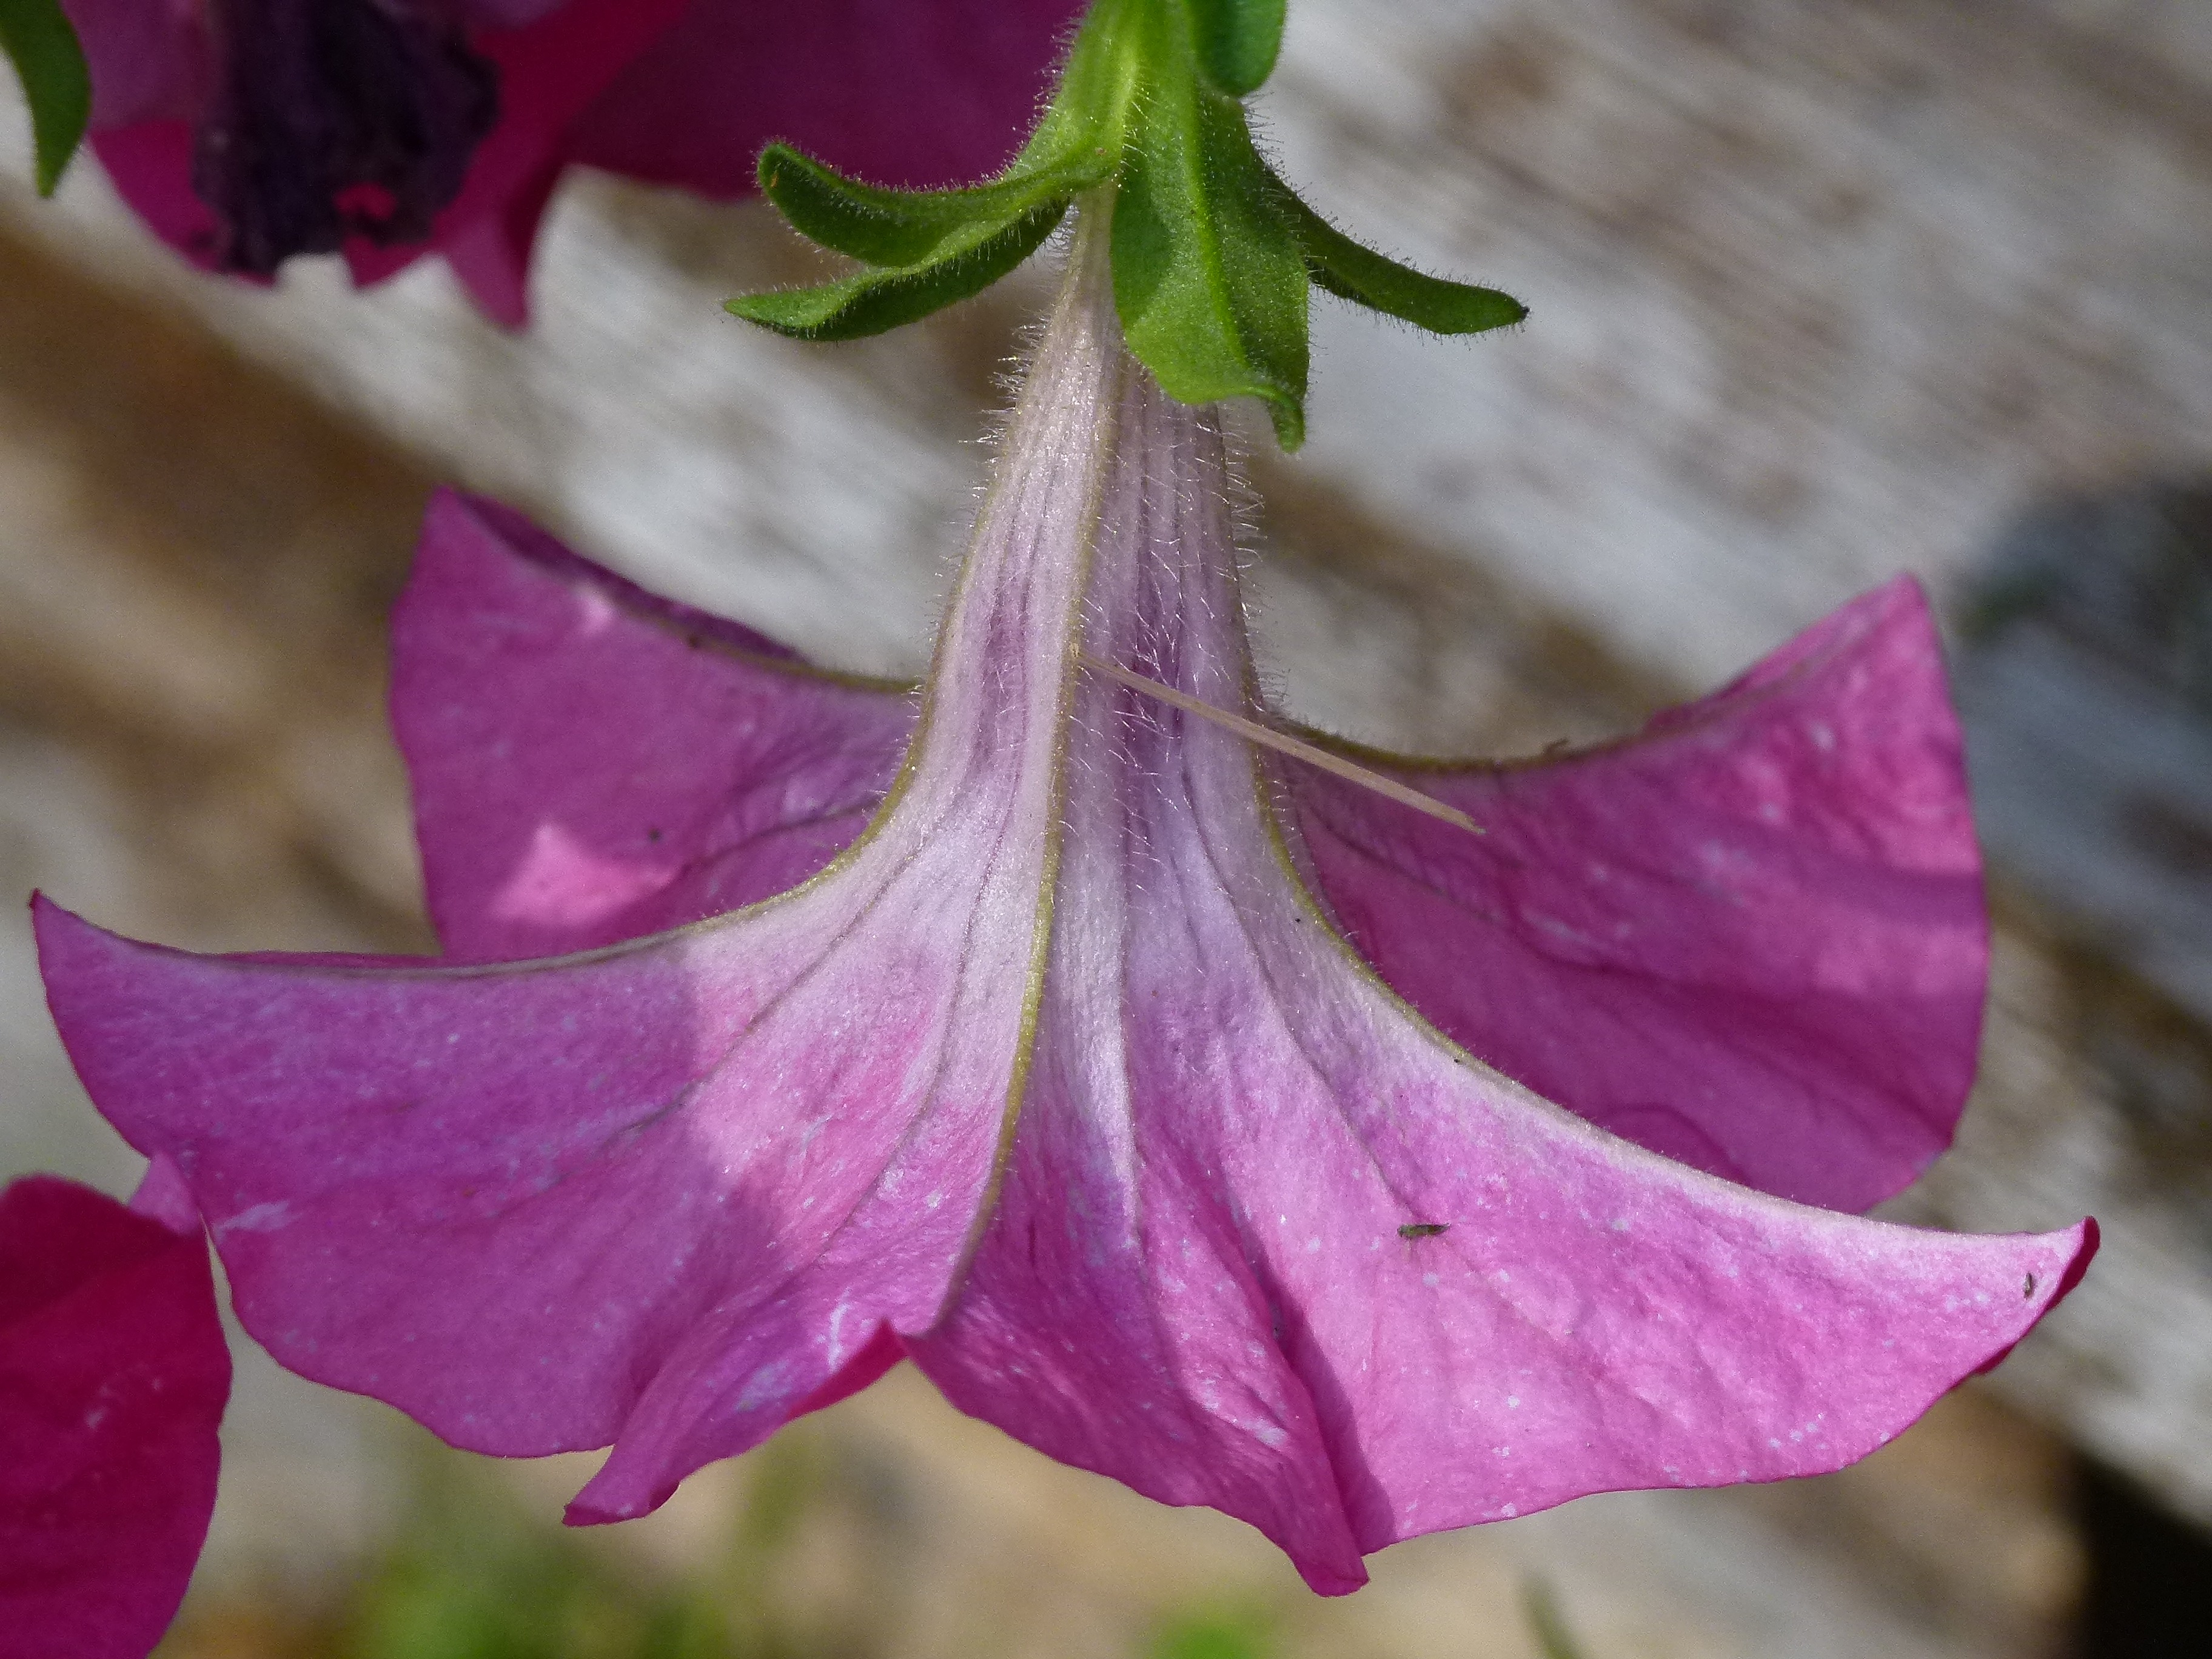
nature, blossom, plant, leaf, flower, purple, petal, bloom, floral, macro, botany, colorful, garden, pink, flora, flowers, close up, beautiful, detail, petunia, macro photography, flowering plant, plant stem, land plant